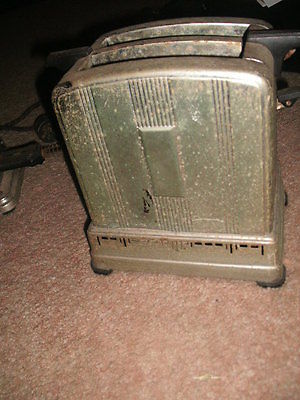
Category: toaster